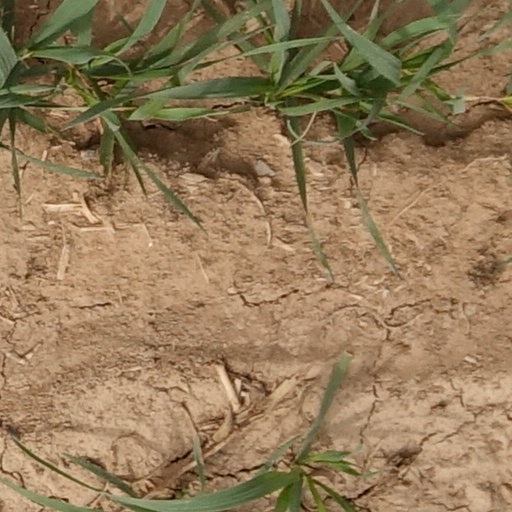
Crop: wheat